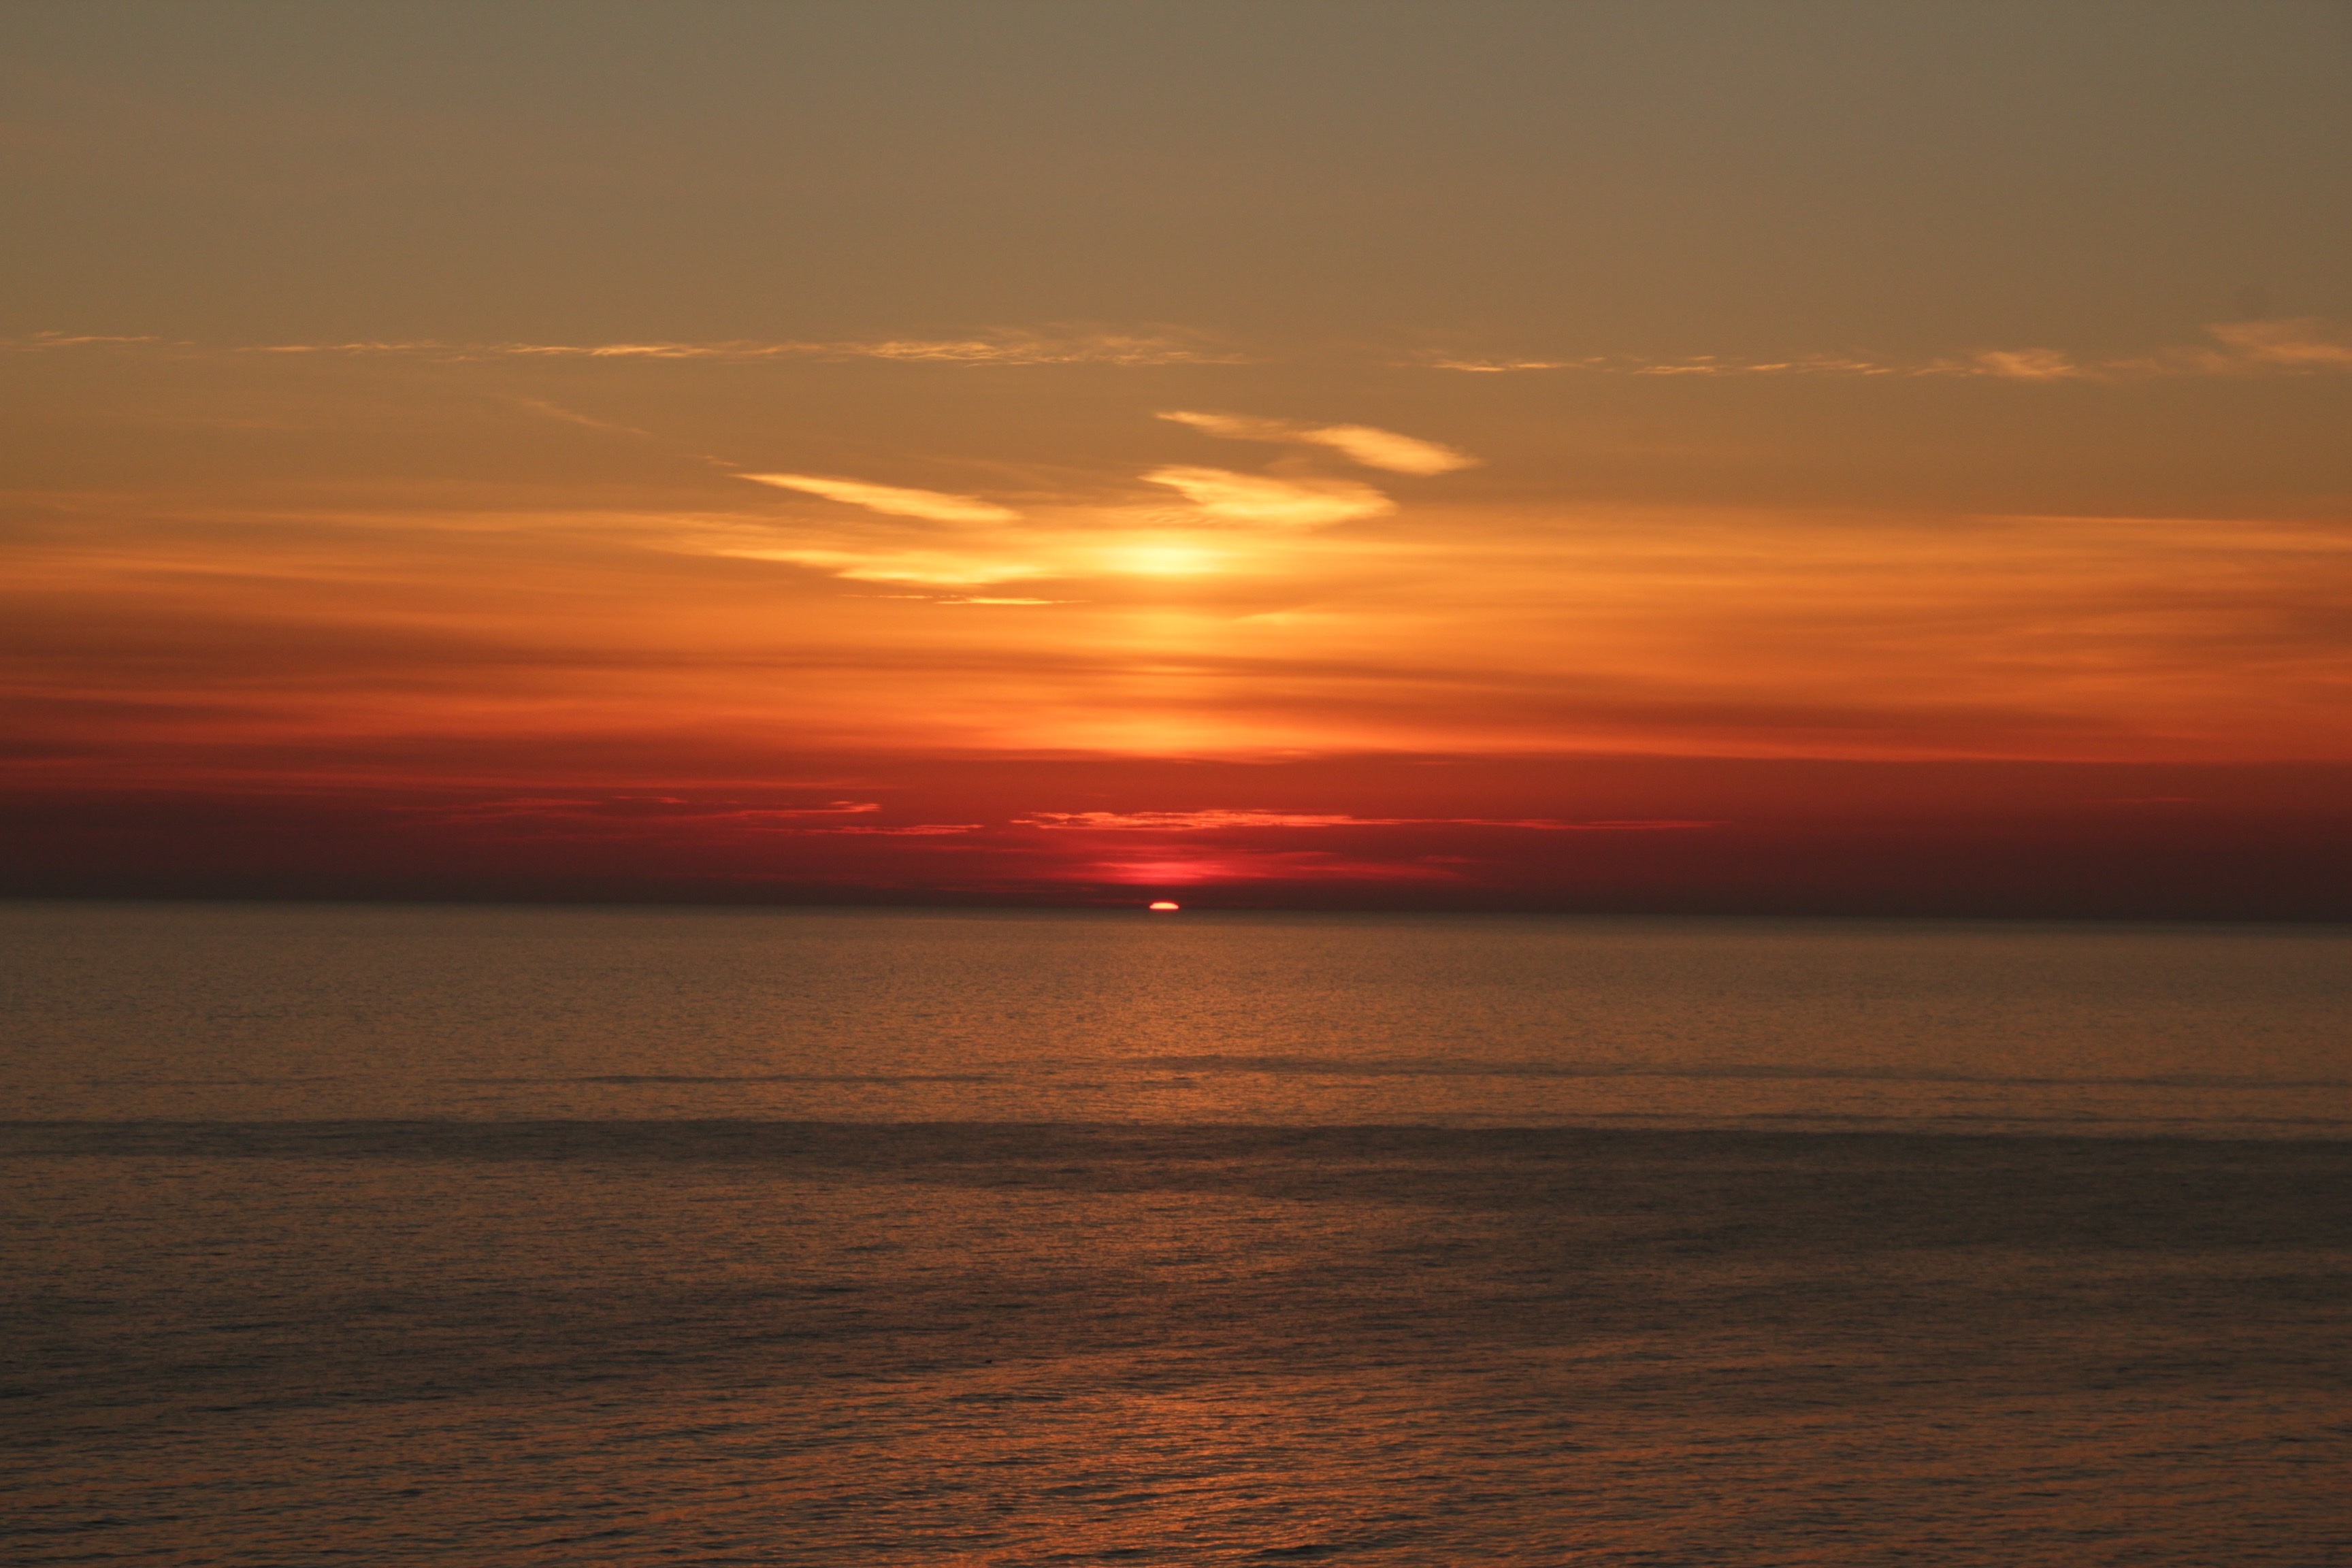
beach, landscape, sea, coast, water, nature, ocean, horizon, cloud, sky, sun, sunrise, sunset, sunlight, morning, shore, wave, dawn, summer, dusk, evening, twilight, journey, romance, tourism, body of water, outdoors, sunset sky, afterglow, sunset on the sea, black sea, evening shore, soltse, evening on the sea, red sky at morning